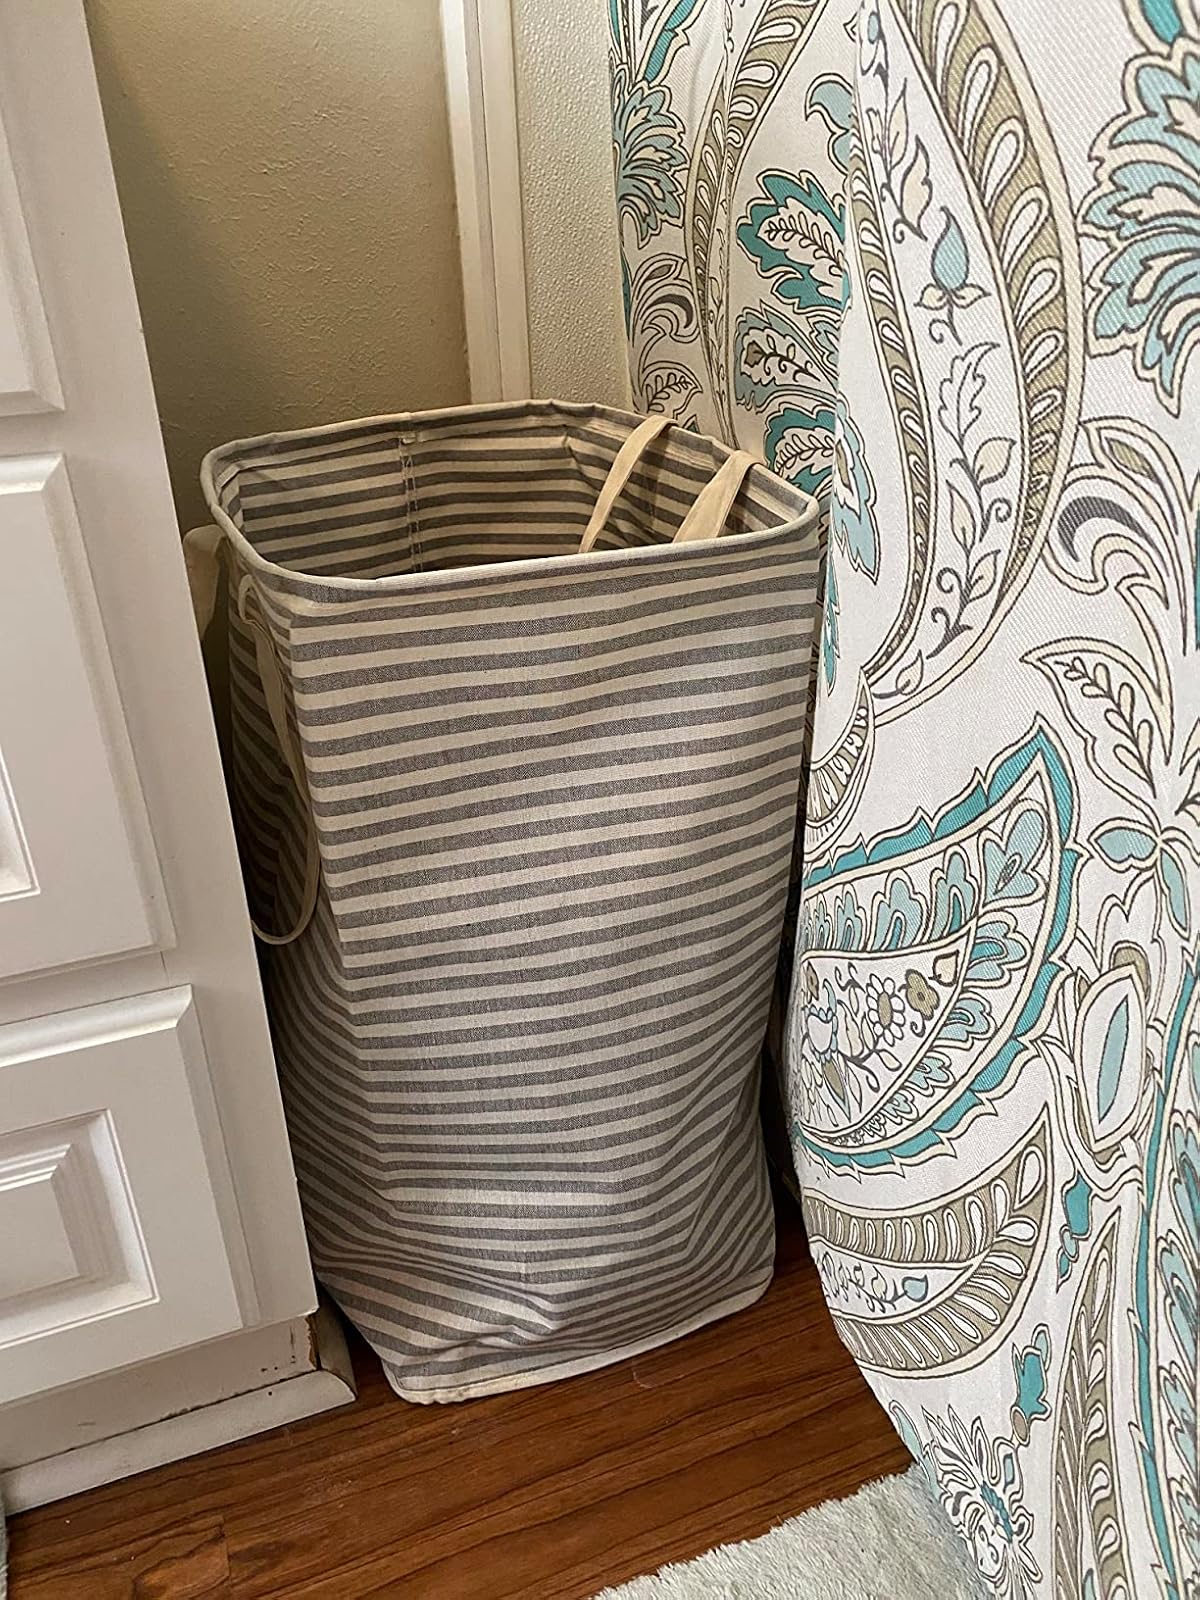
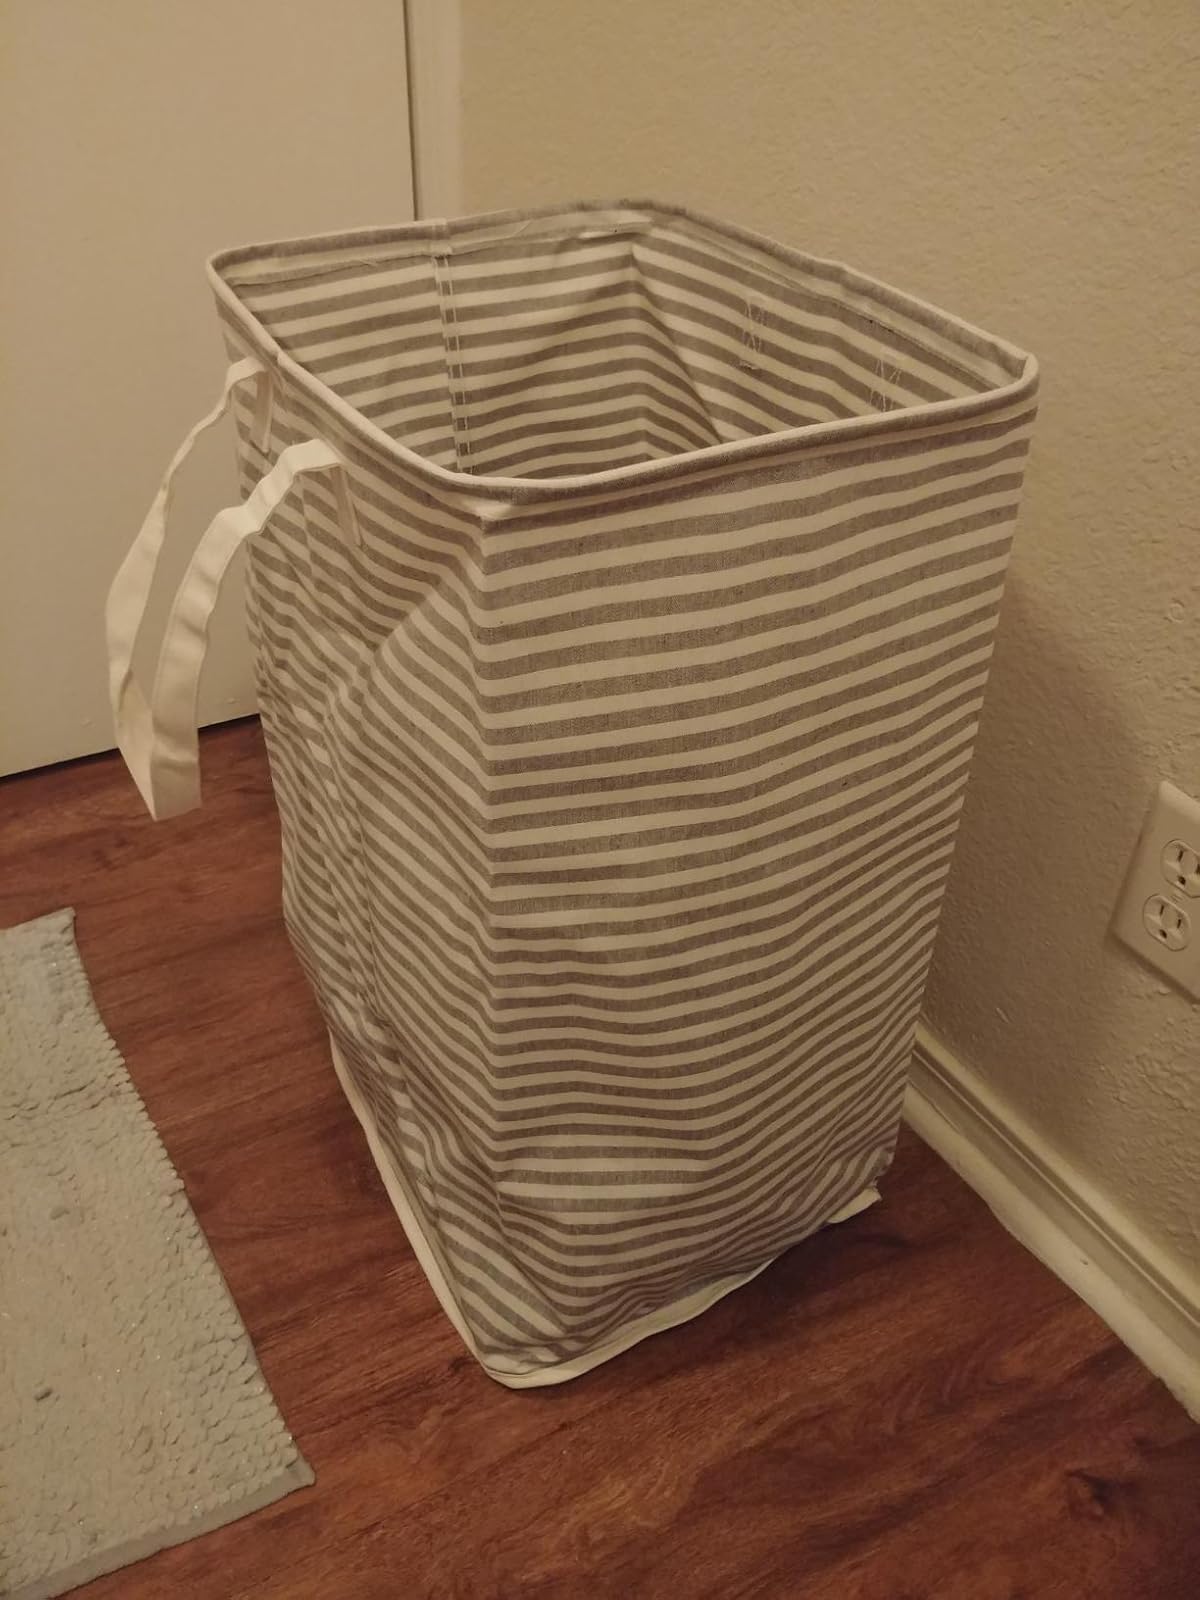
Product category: items_hamper
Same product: yes